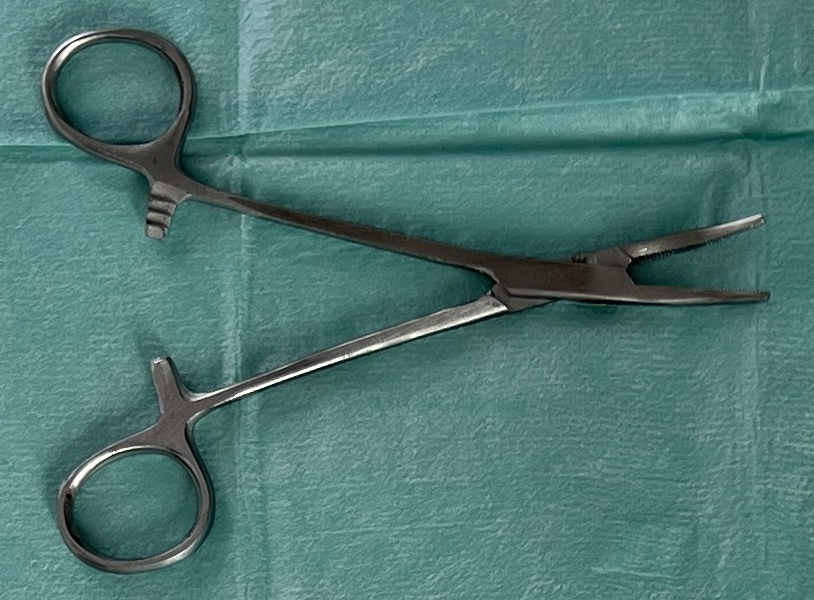
Hinged instrument state: open